Mohammad Bahrani

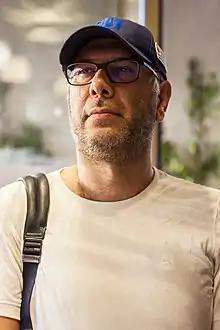
Bahrani in 2019

Mohammad Bahrani (born September 11, 1981) is an Iranian voice actor, puppeteer, actor, director, presenter, and poet. Best known for his voice acting improvisations as one of the most popular adult puppets in the history of the Iranian television Jenab Khan.